Wolfwatching

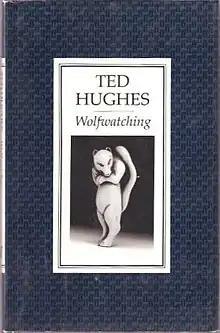
First edition

Wolfwatching is a book of poems by former English Poet Laureate Ted Hughes, his fourteenth. It was first published in London by Faber and Faber in 1989.